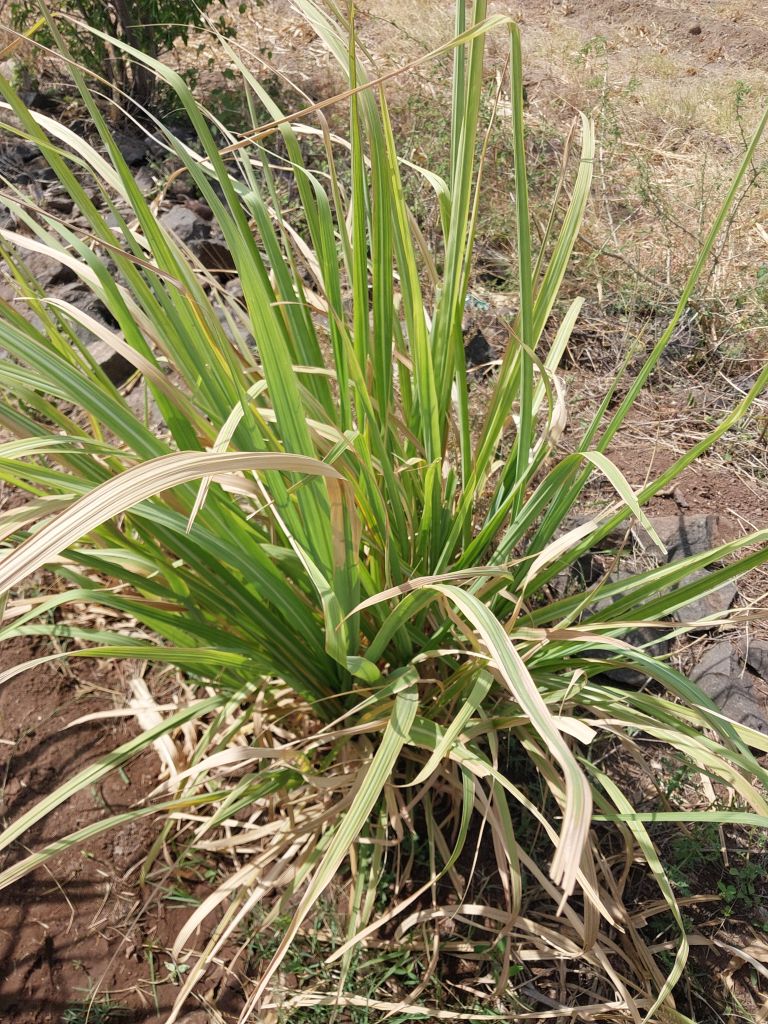
Label: Grassy shoot